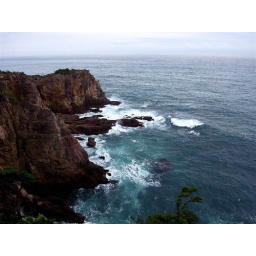
Jul 2009  Pacific Ocean at Shirahama, Wakayama. Clean and deep water generated dignified blue under cloudy sky.